Rikishi

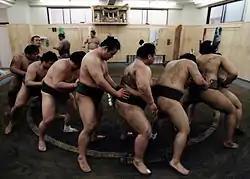
Training session in Tomozuma stable in 1998.

Sumo life centers around the training stables, to which all active wrestlers must belong. Most wrestlers, and all junior ones, live in their stable in a dormitory style: training, cleaning, eating, sleeping and socializing together. Since stable members live in a brotherhood similar to a family, they are forbidden to fight another member of their stable during tournaments.